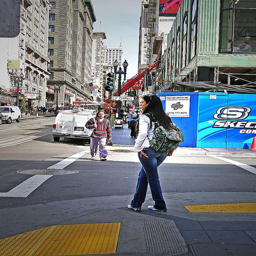
The woman is getting ready to cross the street in the city.
A woman in blue jeans and a long sleeve shirt waiting on a street corner.
A woman standing at a street corner as a man approaches her fom across the way.
A man and a woman are crossing the street in the city.
A man and woman use a crosswalk in a city.